List of birds of Mexico

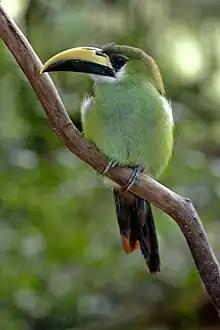
Northern emerald-toucanet

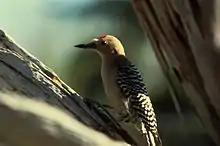
Gila woodpecker

Toucans are near passerine birds from the Neotropics. They are brightly marked and have enormous, colorful bills which in some species amount to half their body length.